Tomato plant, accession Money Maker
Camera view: horizontal (90 deg, fisheye); turntable rotation: 330 degrees
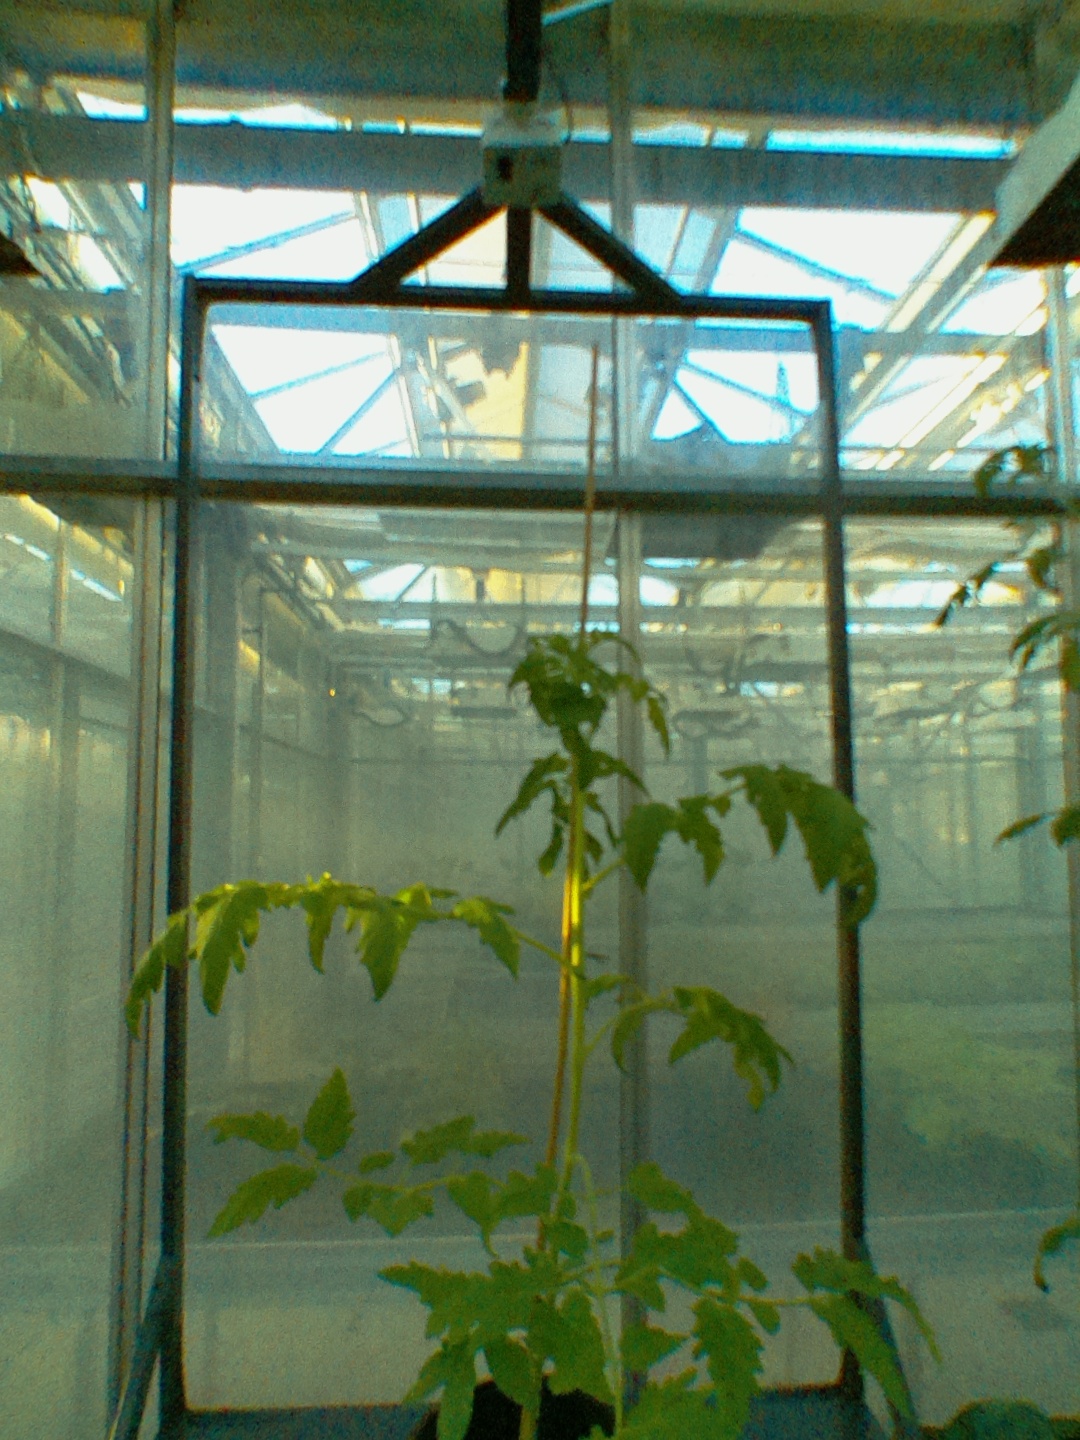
BBCH growth stage 17: 14 of true leaves visible